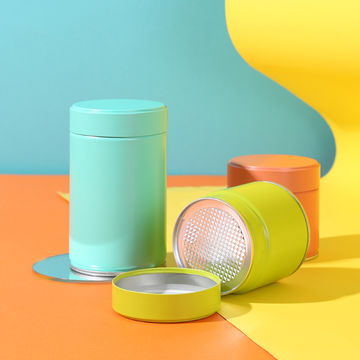
Label: metal